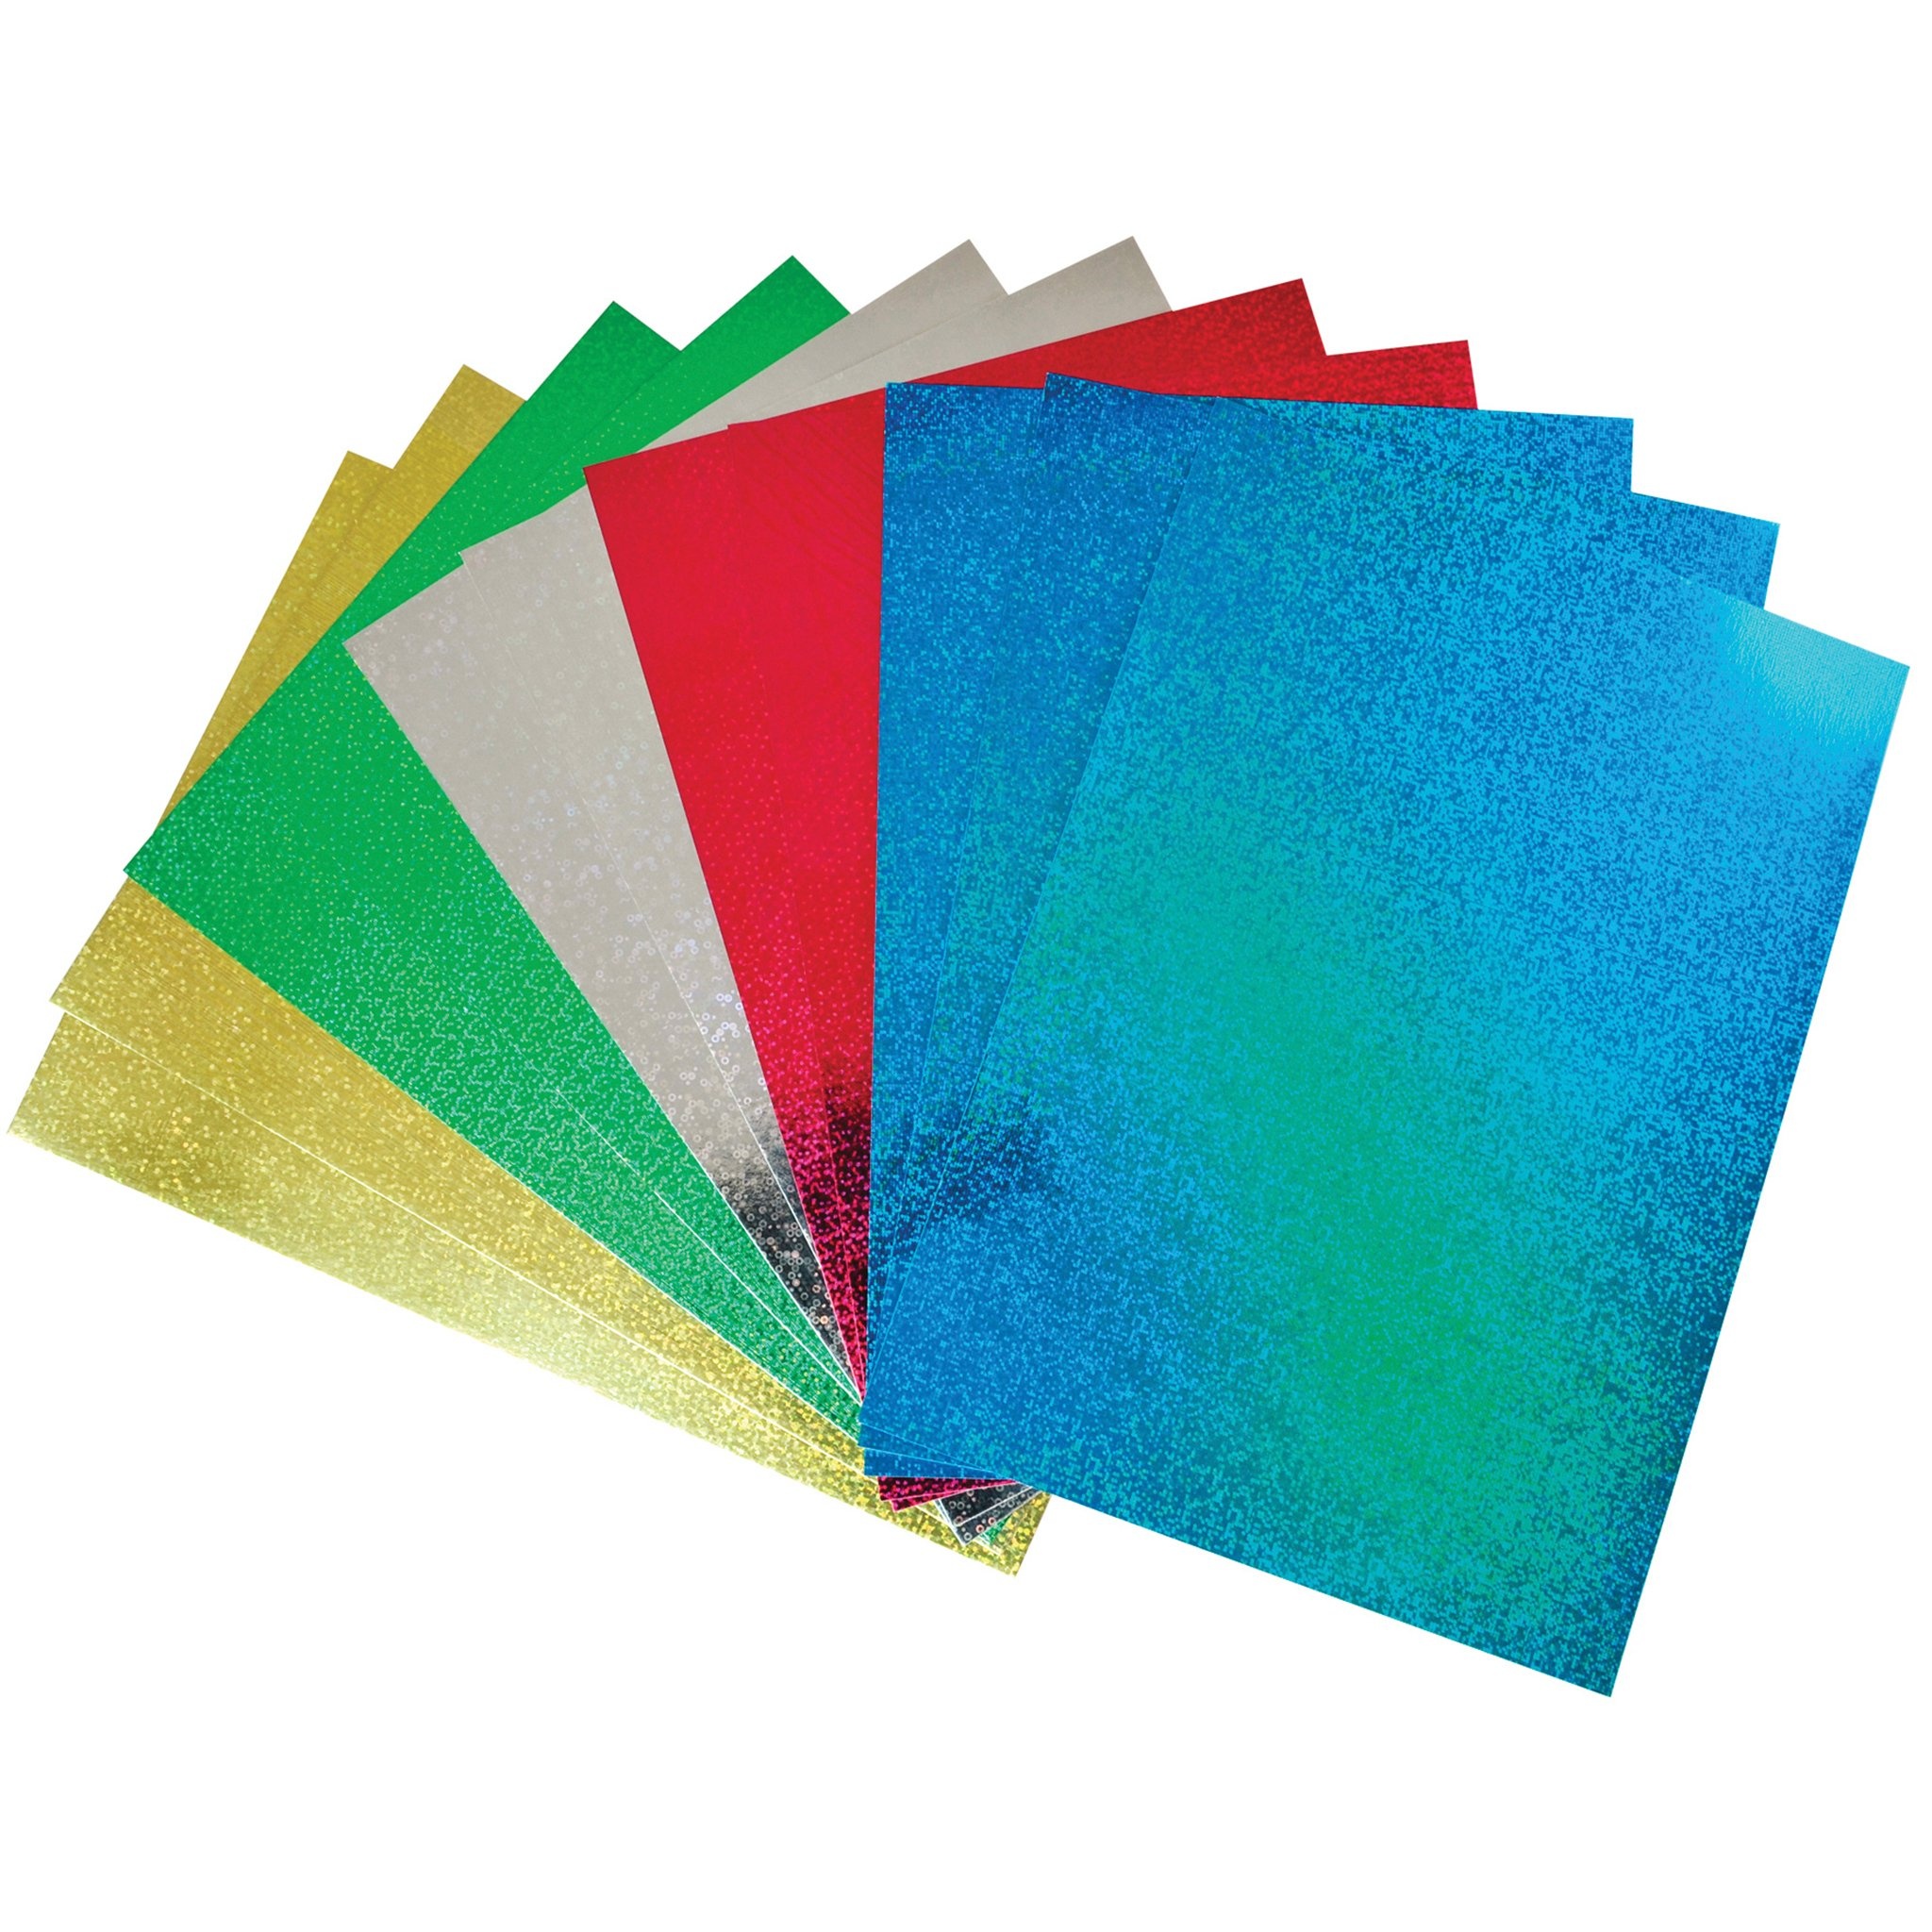
A4 Holographic Card pk 10
A fantastic assortment of holographic card in a range of different designs and colours. Great for adding colour, texture and sparkle to all festive craft projects.
Brand: Springboard Supplies
Category: Arts & Entertainment > Hobbies & Creative Arts > Arts & Crafts > Art & Crafting Materials > Art & Craft Paper > Cardstock & Scrapbooking Paper > Cardstock